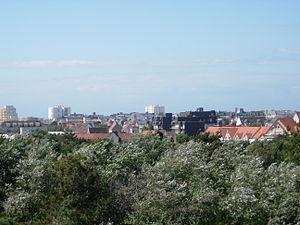
berck
Berck, parfois appelée Berck-sur-Mer, est une commune française située dans le département du Pas-de-Calais, en région Hauts-de-France. Ses habitants sont appelés les Berckois.